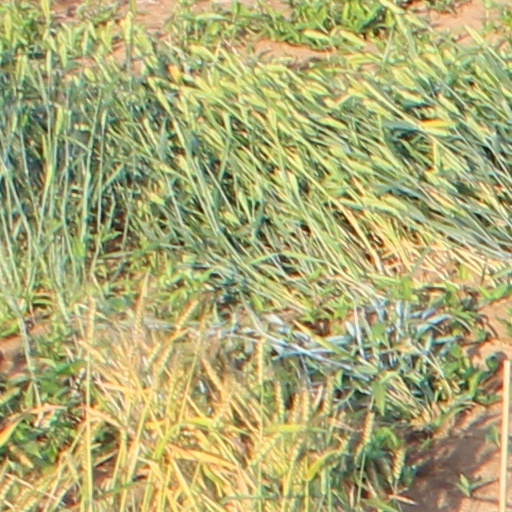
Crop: wheat